Naifaru

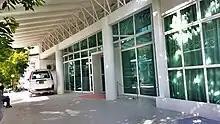
Faadhippolhu Atoll Hospital

Lhaviyani Atoll Hospital (LHAH) is the only Medical facility in Naifaru. It is the state level Hospital of Faadhippolhu and so people from Naifaru, people from neighbor islands, and people from neighboring atolls visit it for medical procedures.